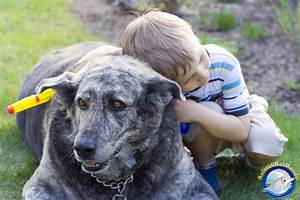
Label: cane